Namaste Trump

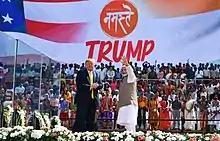
US President Donald Trump (left) and Indian Prime Minister Narendra Modi (right) at "Namaste Trump" rally in Narendra Modi Stadium

The main event at the stadium was organised in the afternoon and was the highlight of the President's visit to India. The event served as a platform for the US President and Indian Prime Minister to display their friendly relationship with each other. While initial reports suggested that Trump would inaugurate the Motera Stadium, it was later disregarded as "speculation and assumption".